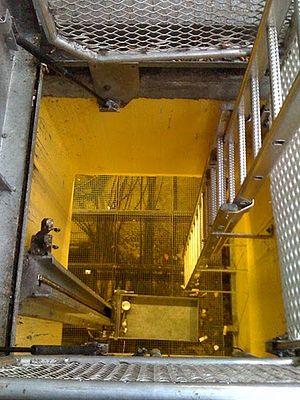
Bouche d'accès souterrain du Tramway T1, La Part-Dieu, Lyon (2009).
La ligne 1 du tramway de Lyon, plus simplement nommée T1, est une ligne de tramway de la métropole de Lyon exploitée par Keolis Lyon qui est mise en service le 2 janvier 2001 entre les stations Perrache et IUT - Feyssine.